Earth structure

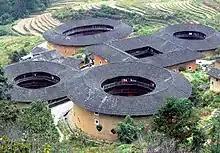
Tianluokeng Tulou cluster in Fujian province, China

European pioneer farmers in the prairies of North America, where there is no wood for construction, often made their first home in a dug-out cave in the side of a hill or ravine, with a covering over the entrance. When they had time, they would build a sod house. The farmer would use a plow to cut the sod into bricks , which were then piled up to form the walls.